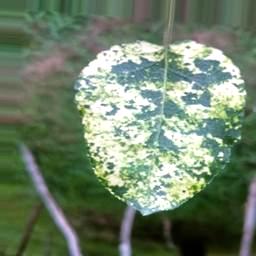
Label: Apple_Mosaic